Ant supercolony

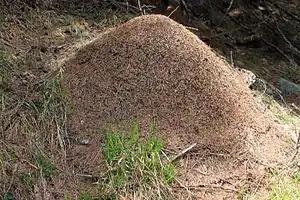
Large anthill in South Tyrol

An ant supercolony is an exceptionally large ant colony, consisting of a high number of spatially separated but socially connected nests of a single ant species (meaning that the colony is polydomous), spread over a large area without territorial borders. Supercolonies are typically polygynous, containing many egg-laying females (queens or gynes). Workers and queens from different nests within the same supercolony can freely move among the nests, and all workers cooperate indiscriminately with each other in collecting food and care of the brood, and show no apparent mutual aggressive behavior.